Julian F. Walker

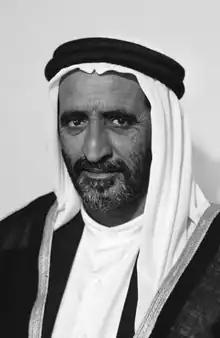
Sheikh Rashid of Dubai, whom Walker served as an advisor in 1971

The British government under prime minister Harold Wilson in January 1968 had publicly announced his administration's will to initiate the withdrawal and disengagement of the United Kingdom from the Persian Gulf by the end of 1971. This announcement came as a surprise for the Gulf rulers, especially of Trucial States, Bahrain and Qatar. His policy was carried forward by his successor, Edward Heath. In January 1971, Walker was reposted in the Trucial States, this time as London's last political agent to oversee the Britain's smooth withdrawal and to take part in an ongoing effort to bring the sheikhs and emirs to the negotiating table to discuss the future of the region once the Britain leaves. In an interview given to a researcher in Durham, England on 19 July 1991, Walker said: